Concealed Histories: Uncovering the Story of Nazi Looting

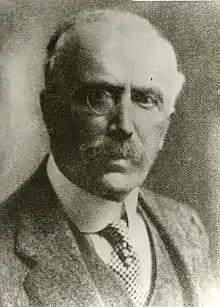
Maximilian von Goldschmidt-Rothschild (1843-1940)

Stacking beaker believed to have once belonged to Alfred Pringsheim, a renowned mathematics professor with an esteemed collection of silver, gold, and ceramics. In the wave of Nazi confiscations, Pringsheim's precious metal objects were seized and transferred to the Bavarian National Museum in Munich. Allied restitution officers managed to recover Pringsheim's silver and gold collection, which was later restituted to his family.